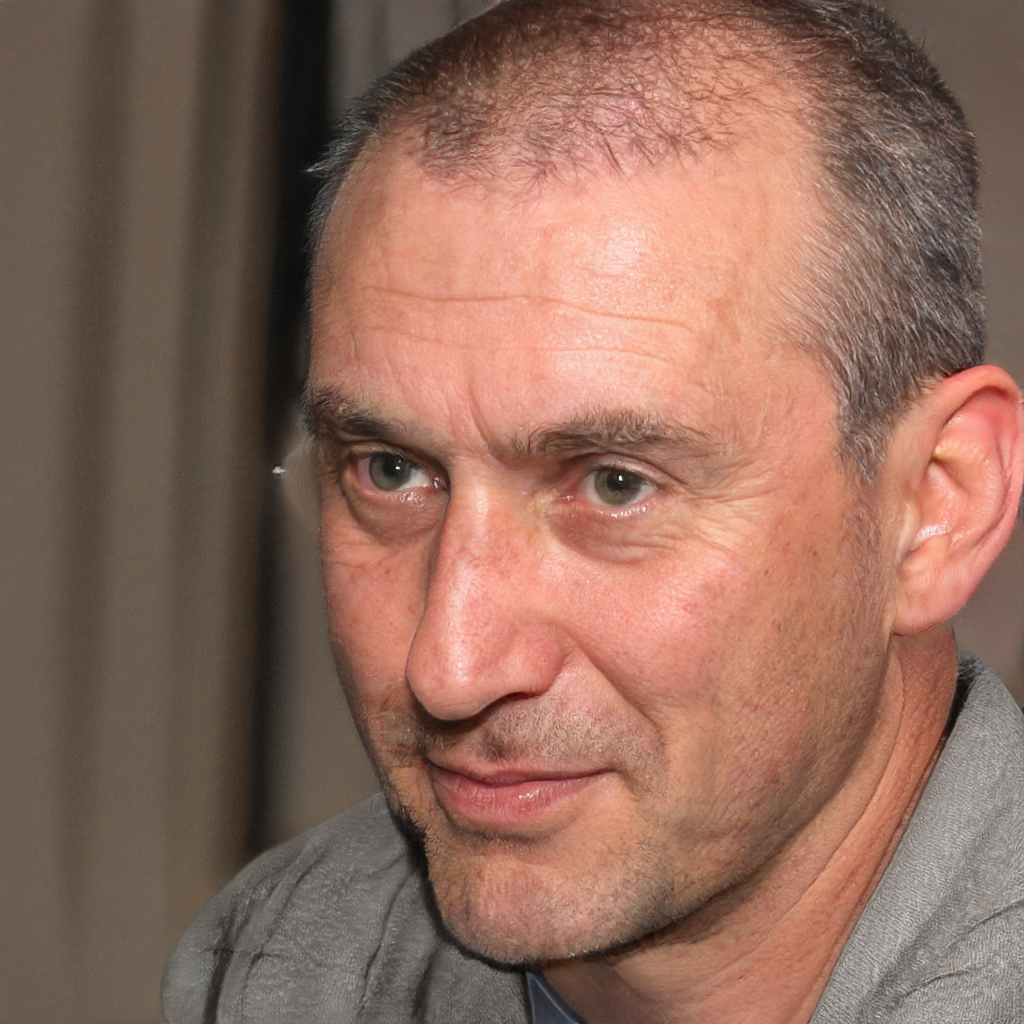
Gender: Male